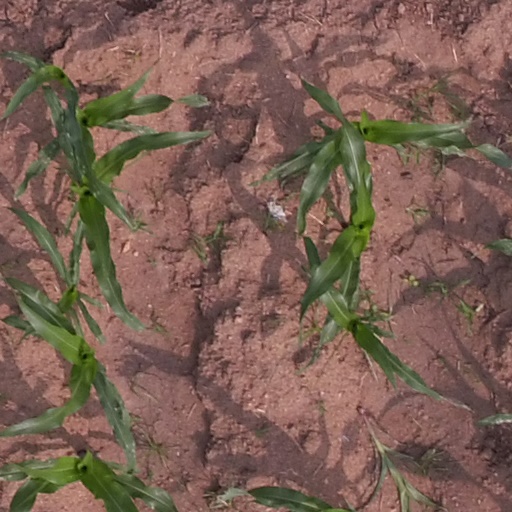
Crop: maize; corn